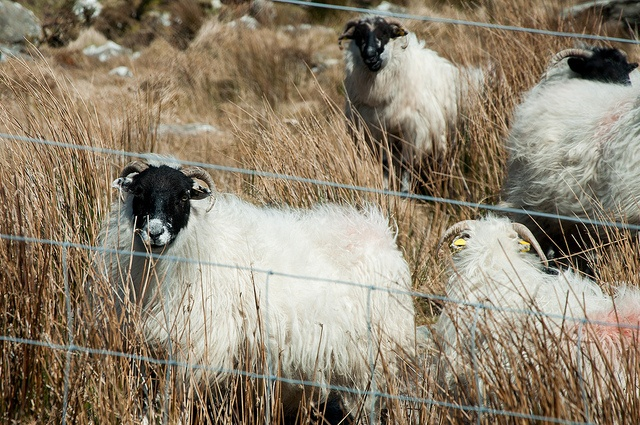
a herd of sheep standing next to a wire fence.
A bunch of sheep are gathered around some hay.
A group of sheep inside a fenced in field.
A herd of sheep are in a fenced in field.
a number of sheep close to one another behind a fence